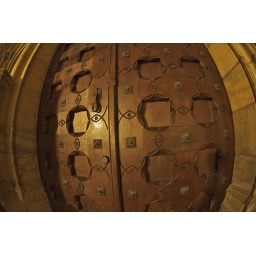
No, cathedral door in fish eye :)